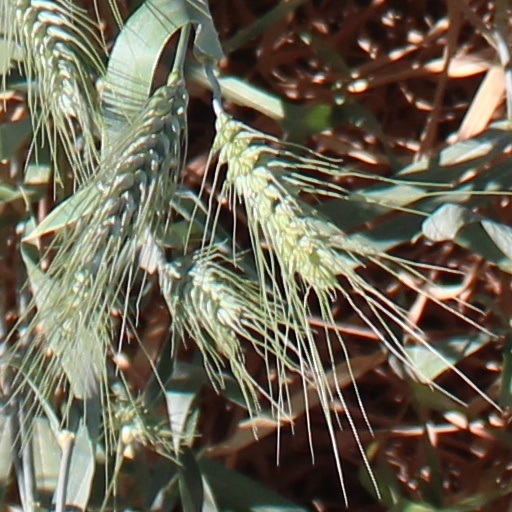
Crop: wheat